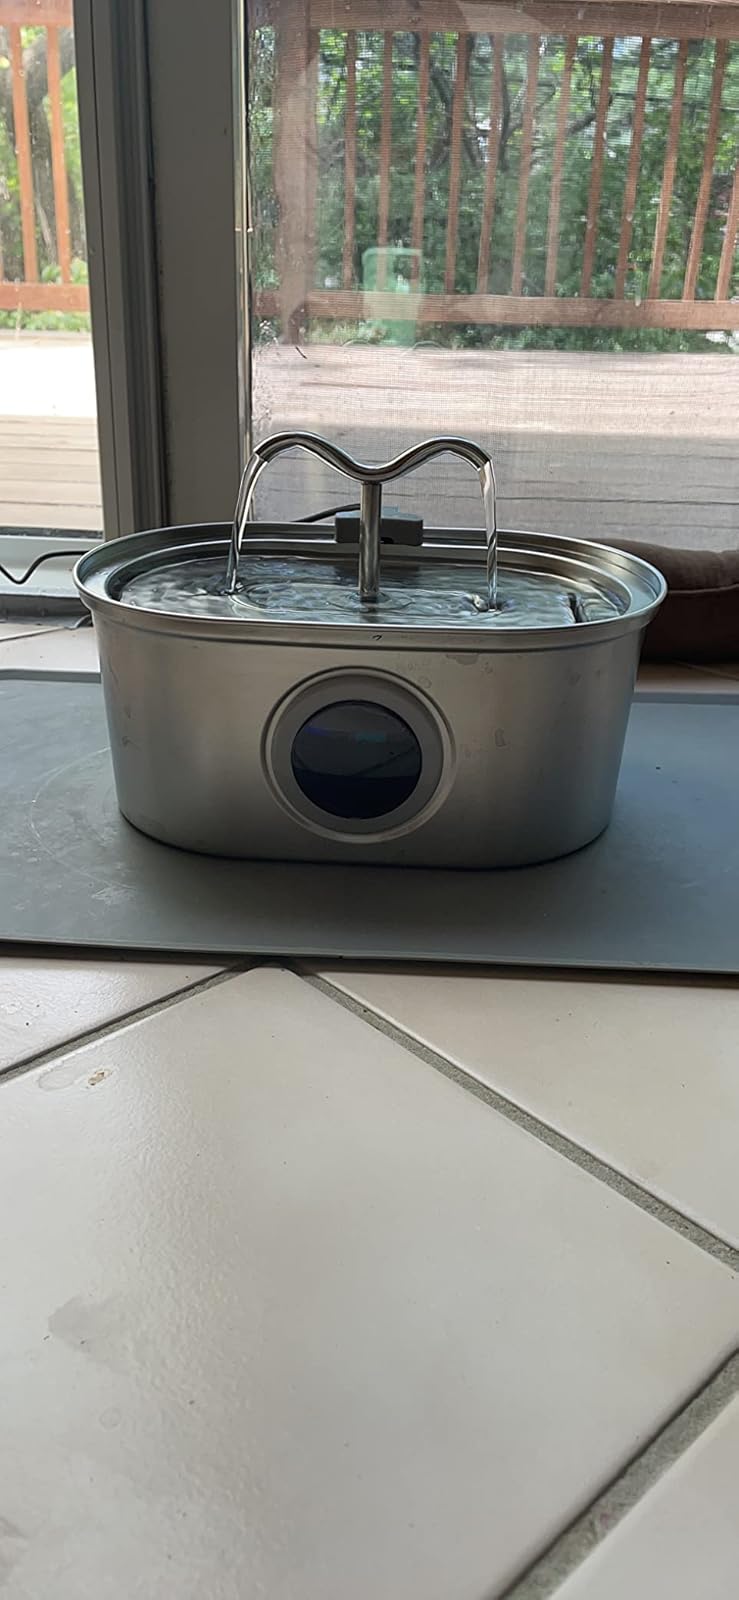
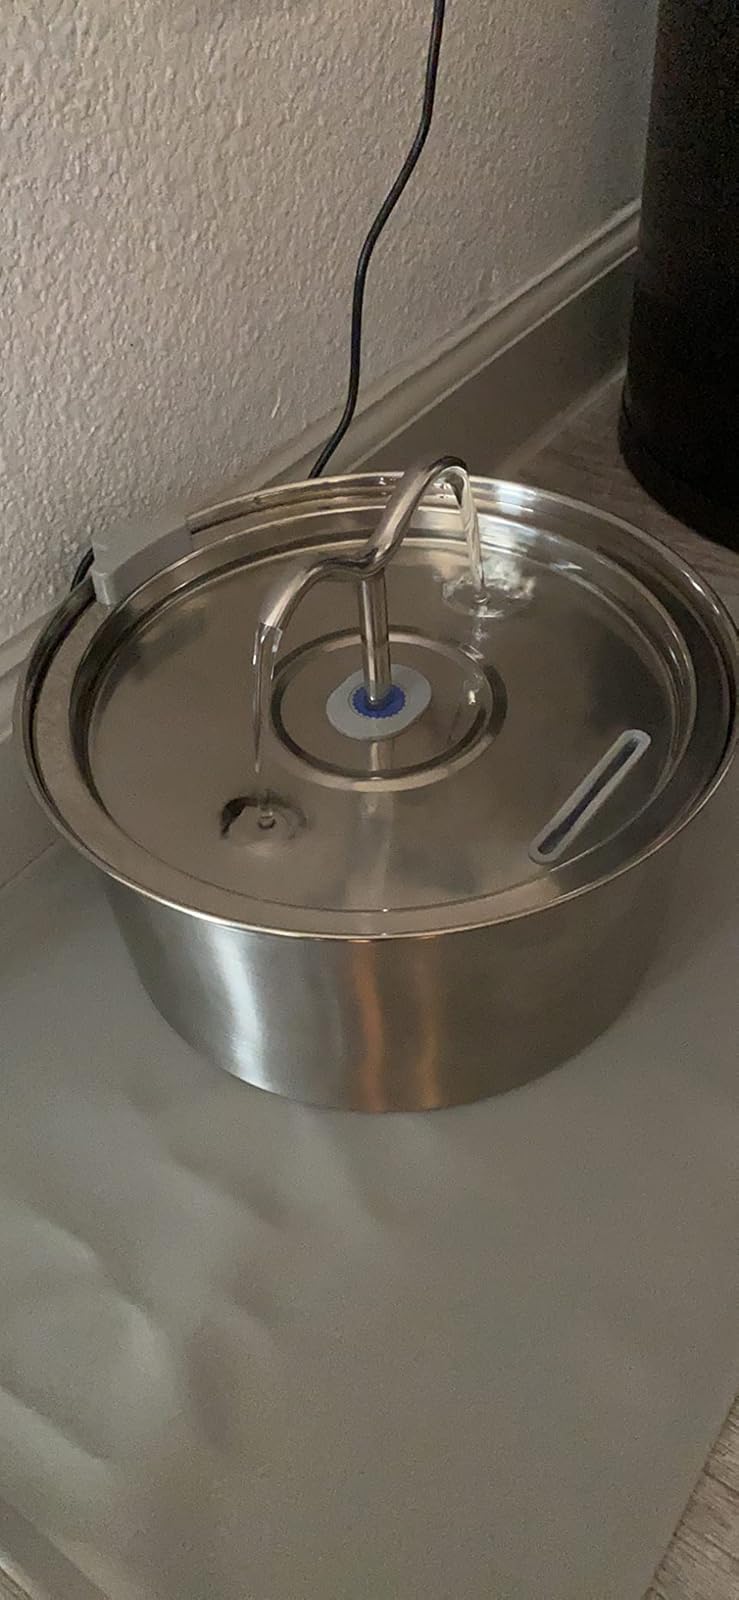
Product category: items_bowl
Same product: no